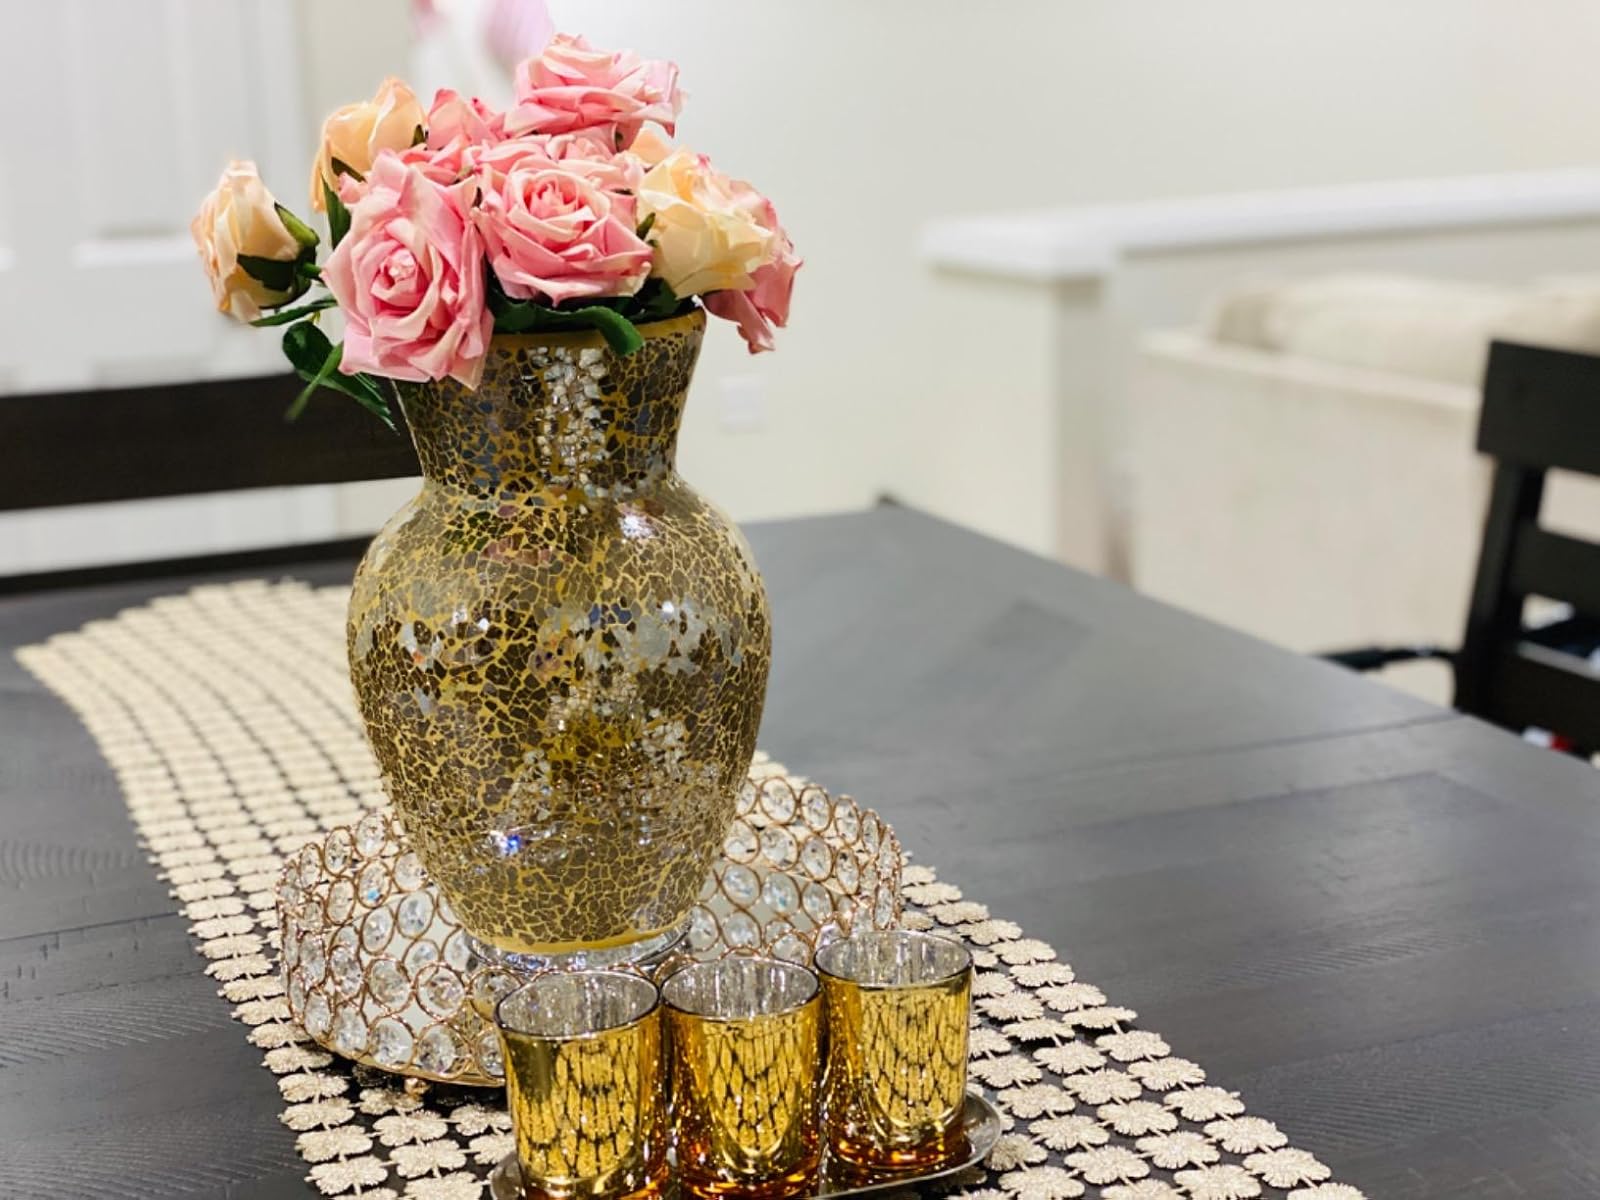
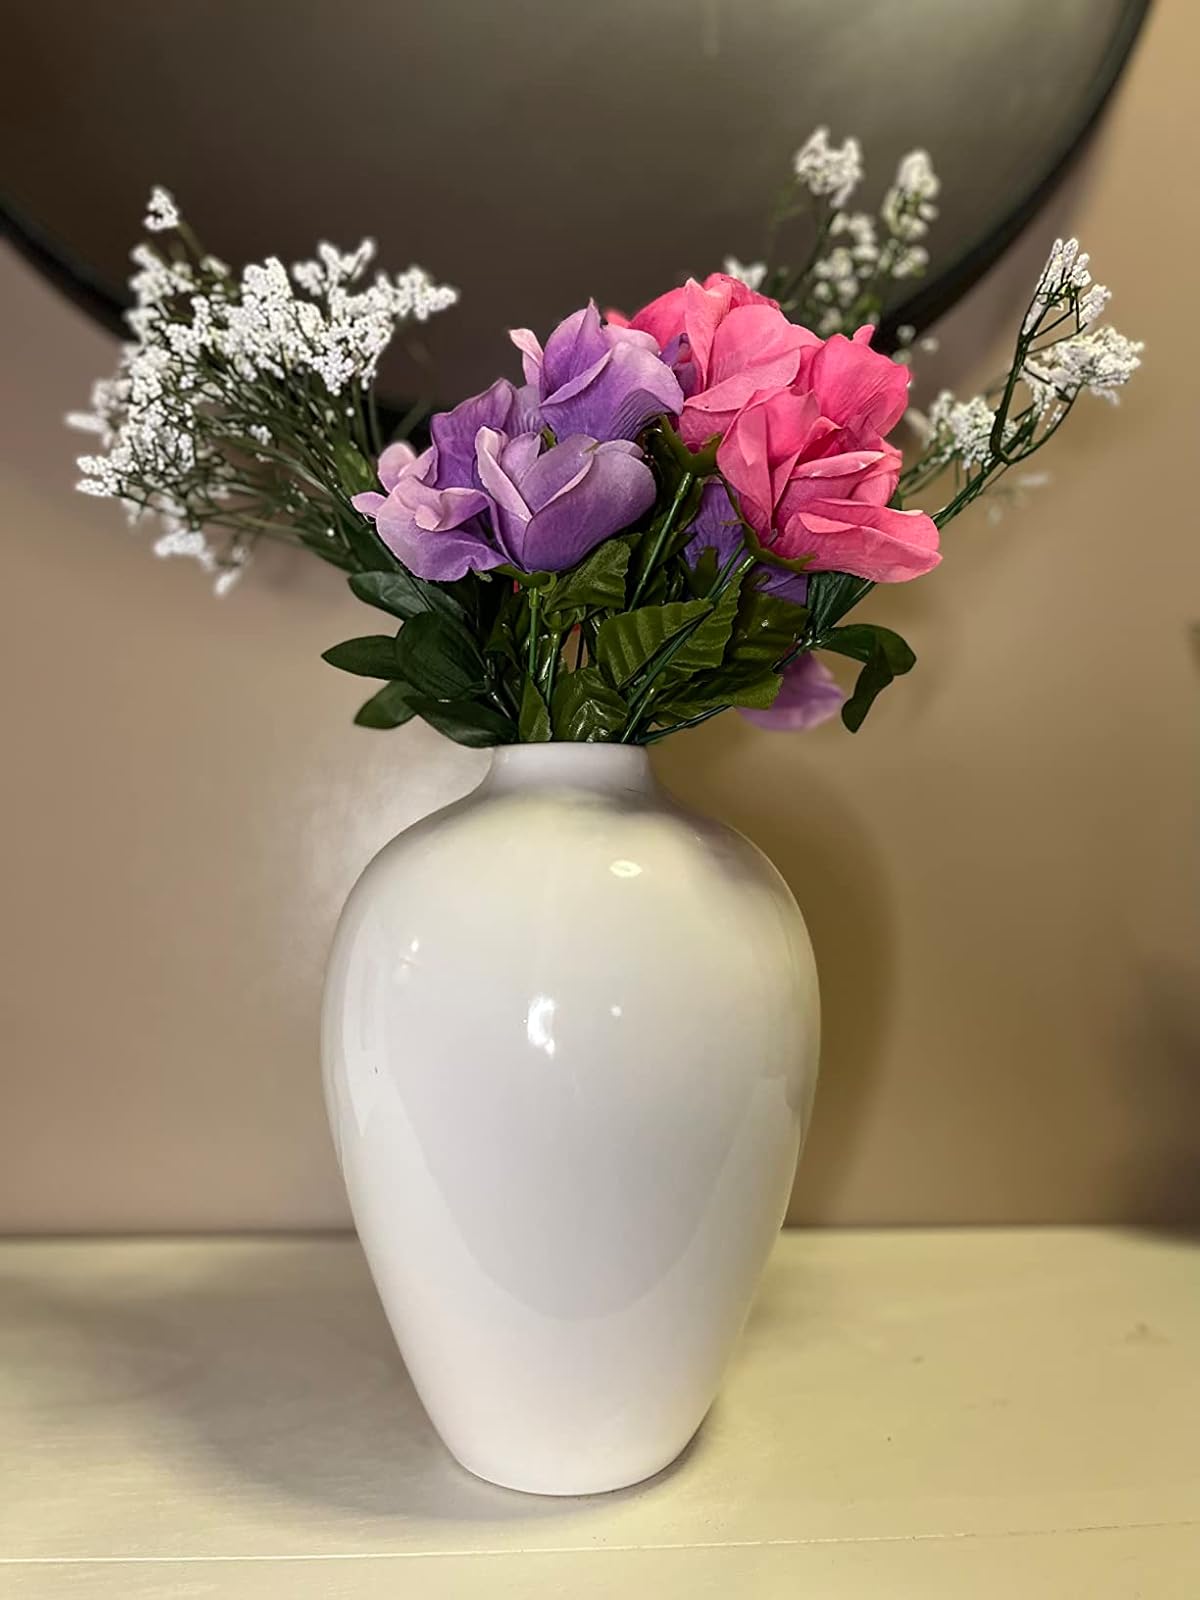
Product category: vase
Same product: no